German atrocities of 1914

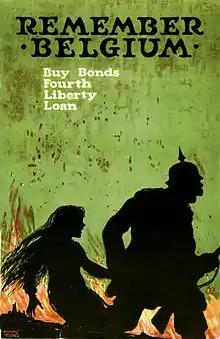
(By Ellsworth Young) An American poster depicting German atrocities in Belgium.

The German atrocities of 1914 were committed by the Imperial German Army at the beginning of World War I in Belgium, particularly in Wallonia, and in France in the departments of Meuse, Ardennes, and Meurthe-et-Moselle.